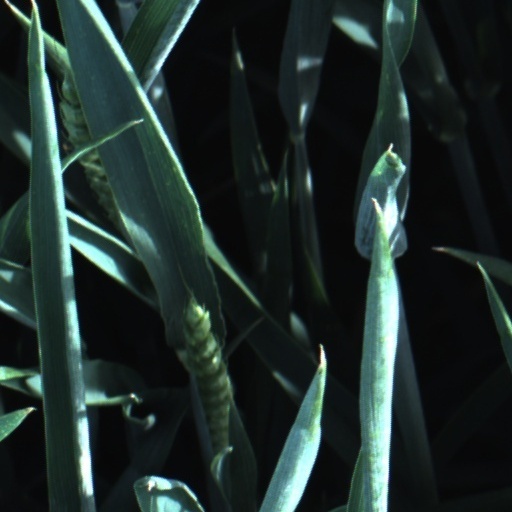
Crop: wheat